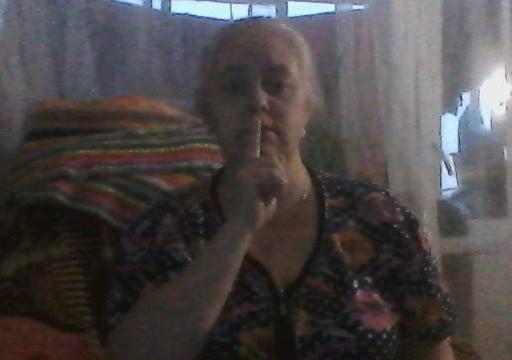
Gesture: mute